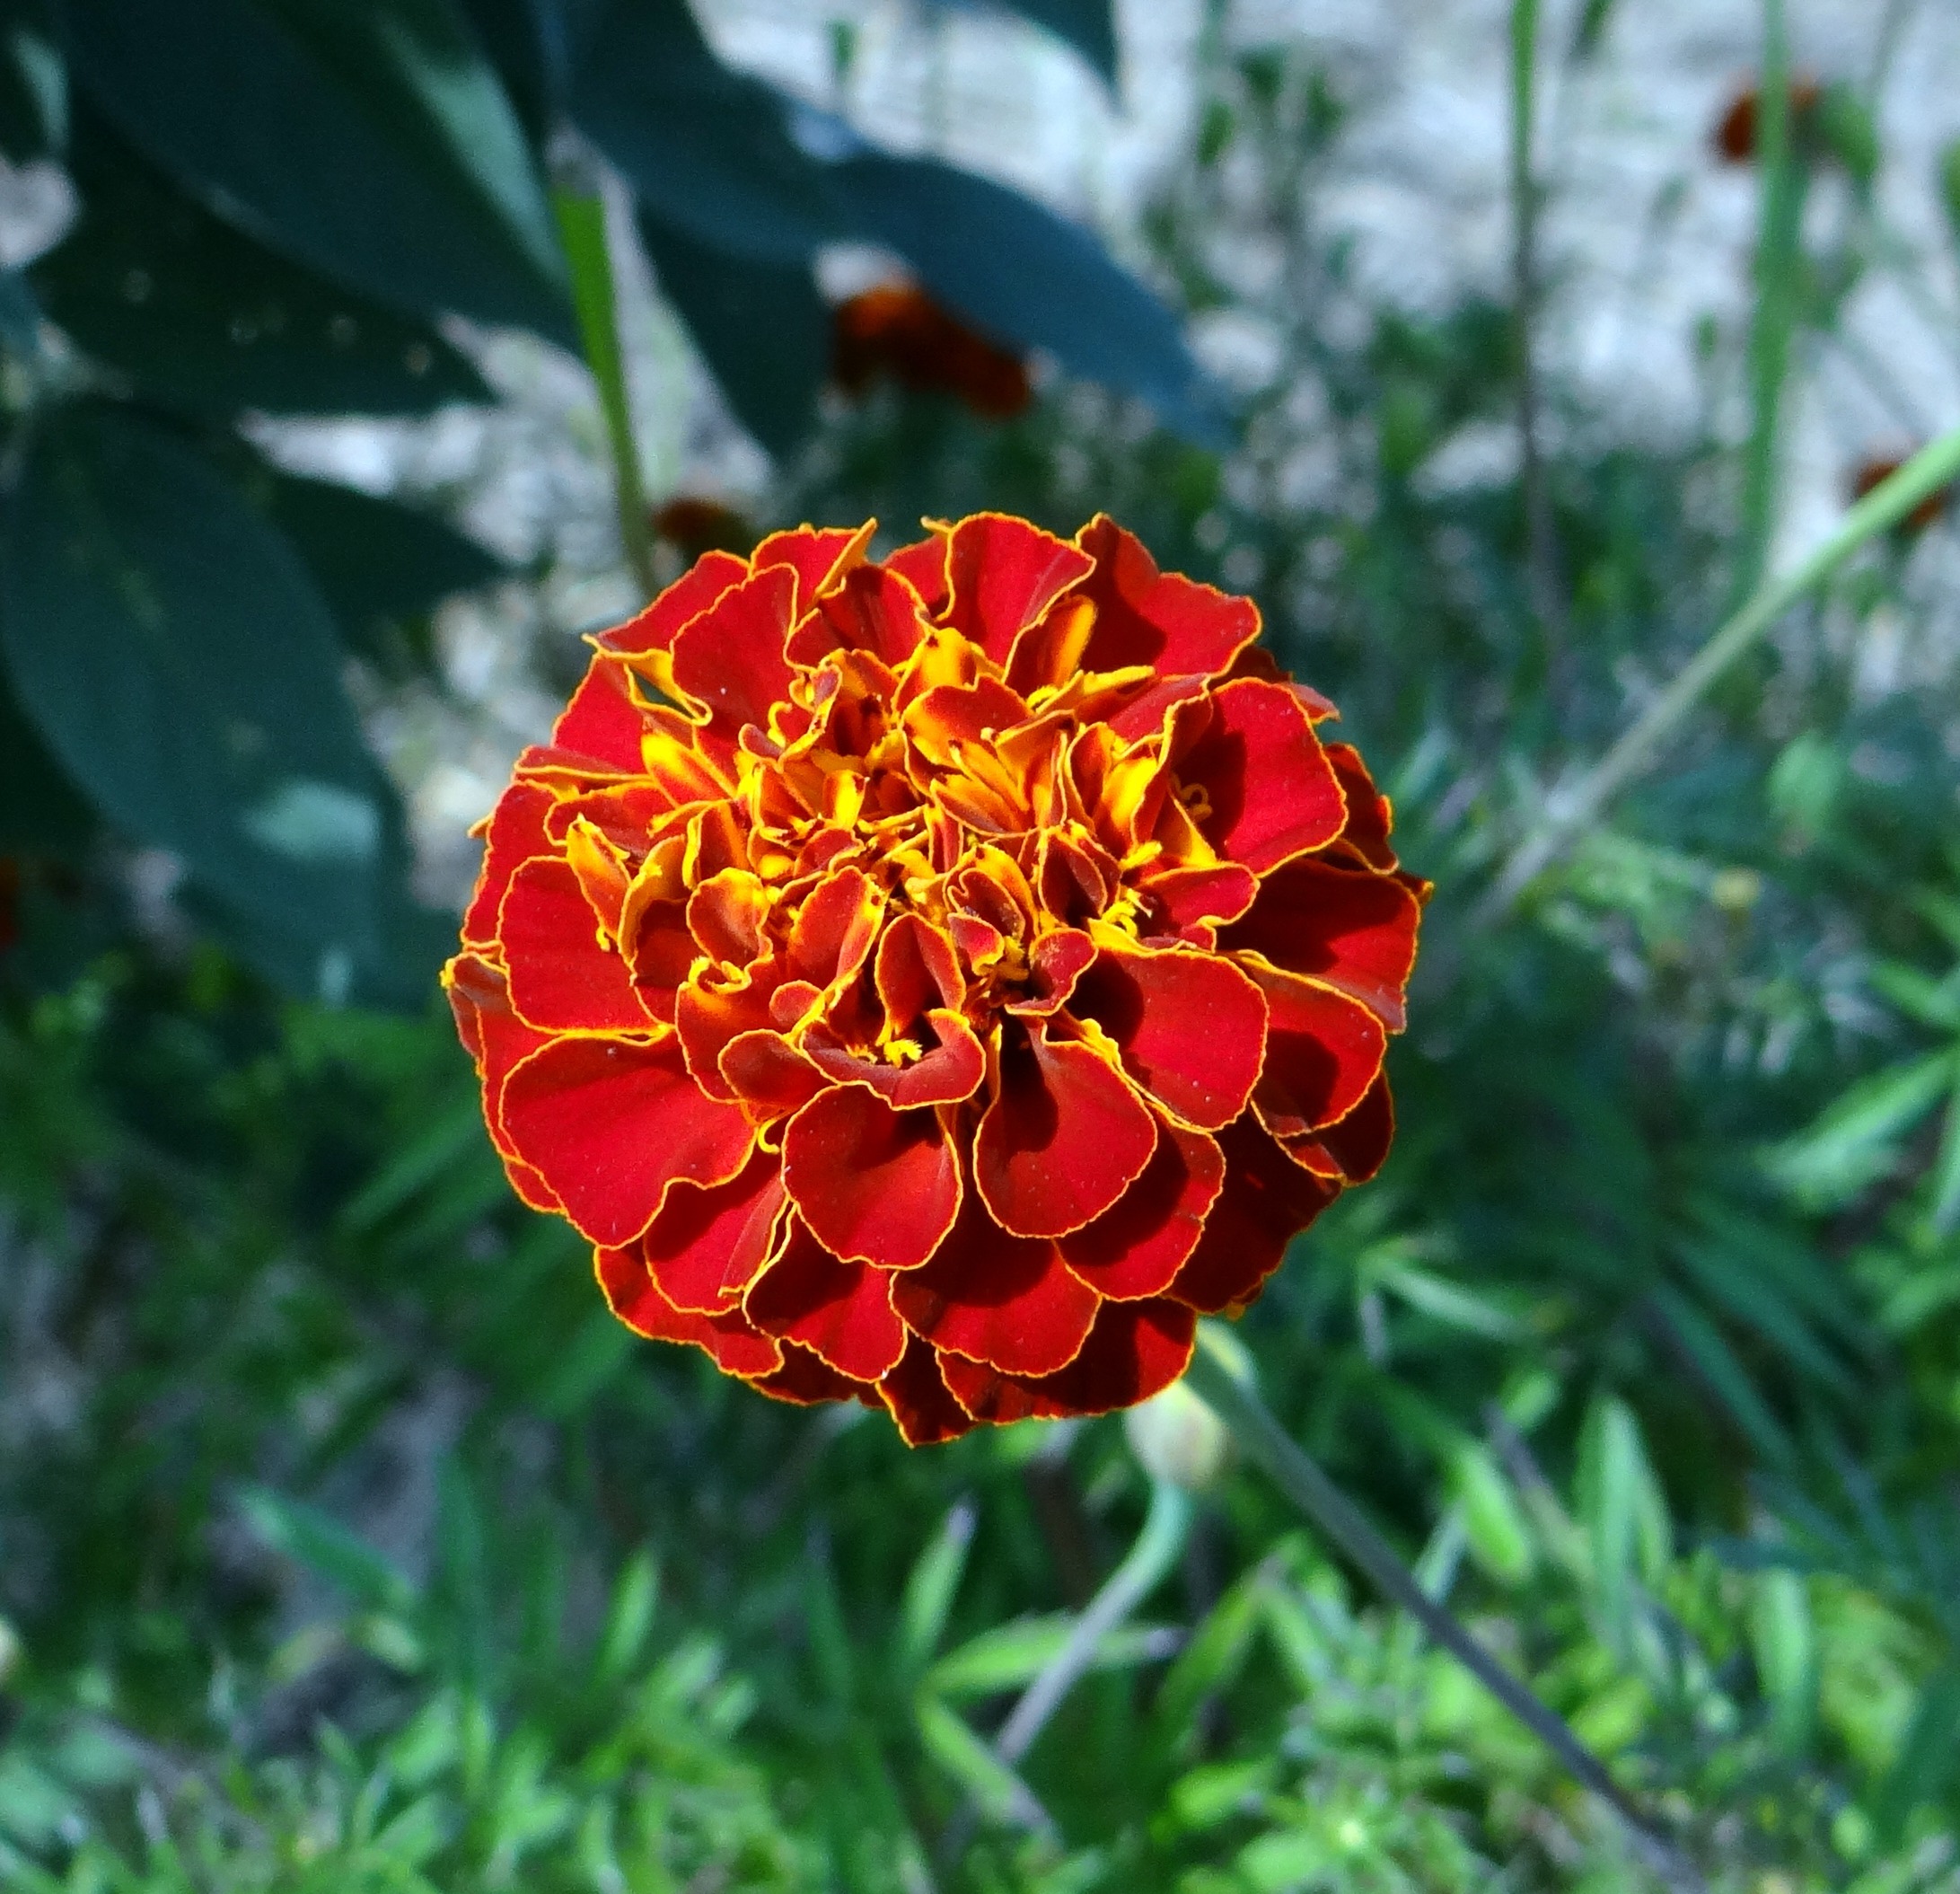
nature, blossom, plant, stem, leaf, flower, petal, bloom, floral, environment, red, herb, natural, botany, agriculture, dharwad, flora, botanical, wildflower, outdoors, vegetation, india, horticulture, organic, macro photography, flowering plant, french marigold, annual plant, land plant, kalghatgi